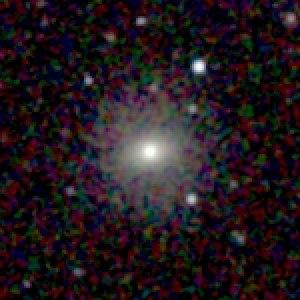
NGC 43 est une galaxie lenticulaire située dans la constellation d'Andromède à environ 217 millions d'années-lumière de la Voie lactée. Elle a été découverte par l'astronome britannique John Herschel en 1827.